Latin America during World War II

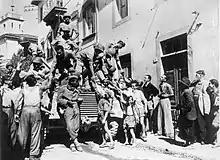
Brazilian soldiers greet Italian civilians in the city of Massarosa, September 1944. Brazil was the only independent Latin American country to send ground troops to fight in WW II.

Brazil remained neutral during the interwar but attended continental meetings in Buenos Aires, Argentina (1936); Lima, Peru (1938); and Havana, Cuba (1940) that obligated them to agree to defend any part of the Americas if attacked. Brazil stopped trading with Germany once Germany began attacking offshore trading ships, resulting in Germany declaring a blockade against the Americas in the Atlantic Ocean. Once German submarines attacked unarmed Brazilian trading ships, President Vargas met with Roosevelt to discuss how to retaliate. On 22 January 1942, Brazil officially ended all relations with Germany, Japan, and Italy, and joined the Allies.